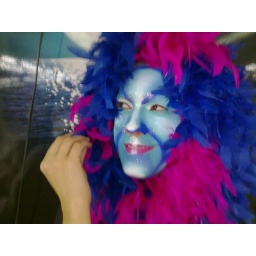
in a blue sky